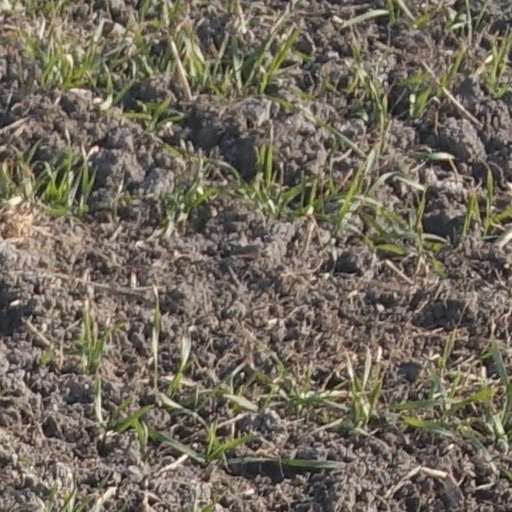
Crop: wheat